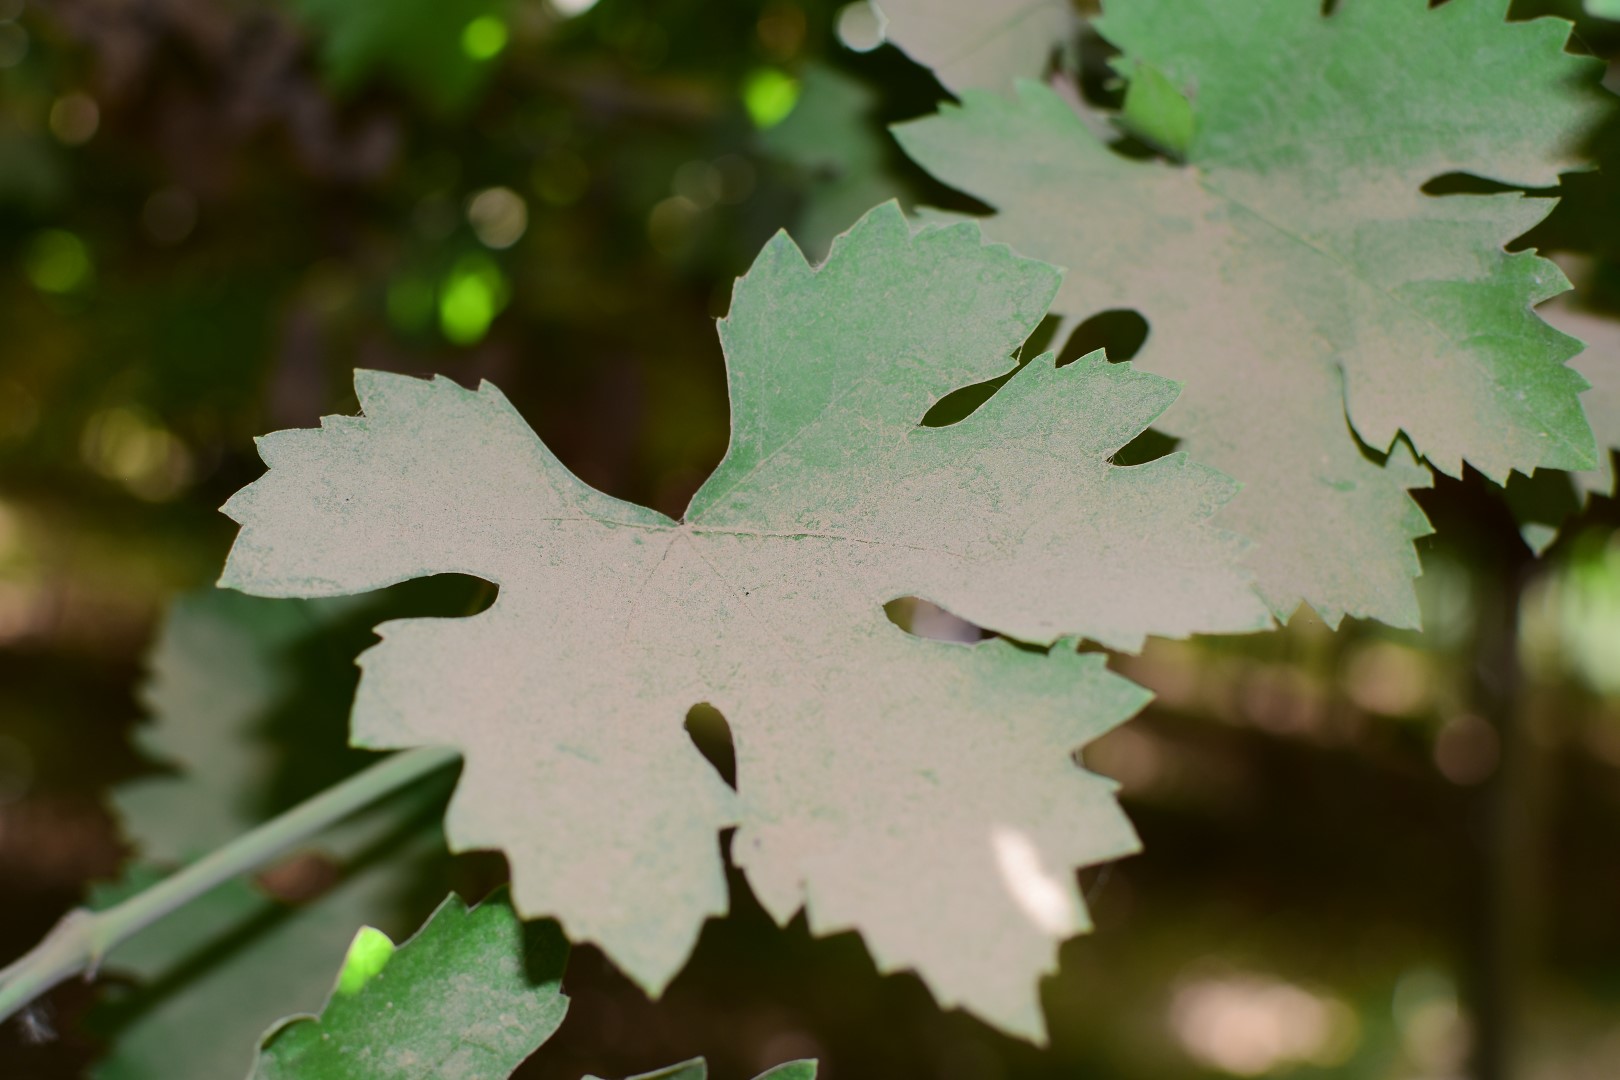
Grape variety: Riasi